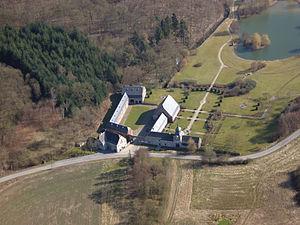
Les façades et les toitures des bâtiments de la ferme de l'Abbaye de Grandpré (M# et ensemble formé par ces bâtiments et les terrains environnants #S) This is a photo of a monument in Wallonia, number: 92054-CLT-0008-01
Cet article présente la liste des abbayes en Belgique, et reprend, pour chaque abbaye passée ou actuelle, sur le territoire de la Belgique, sa localisation précise, la date et les circonstances de sa fondation, son ordre religieux de rattachement et la situation actuelle de l'abbaye.
La liste des monastères en Belgique a pour but de recenser, sur le territoire de la Belgique, tous les monastères, c'est-à-dire ceux qui correspondent à des chartreuses, des abbayes ou des prieurés, mais aussi ceux qui le sont au sens strict. Il est précisé à chaque fois :
Cette page regroupe l'ensemble du patrimoine immobilier classé de la ville belge de Gesves.